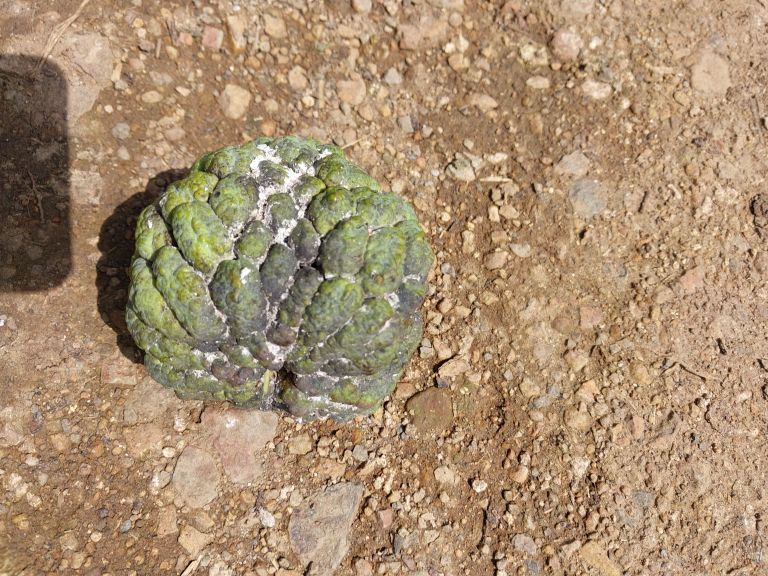
Disease label: Blank Canker